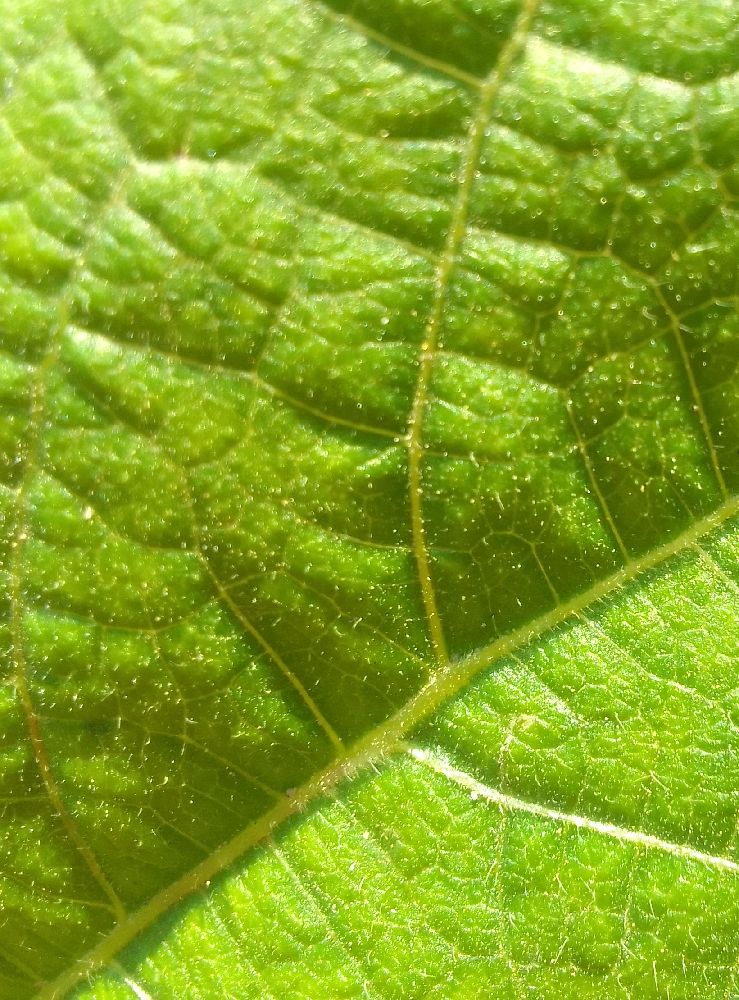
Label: healthy